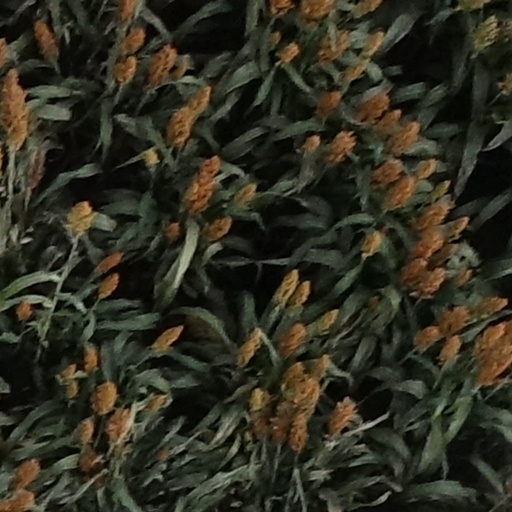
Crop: sorghum